Traverse Mountains

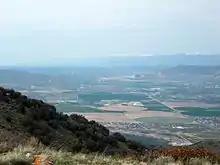
Looking north-northeast from the top of Lake Mountains, May 2009. Oquirrh Mountains at photo-left, Traverse Mountains at photo-right. Salt Lake City & Wasatch Range on horizon

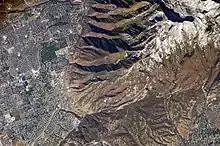
Northeast half of Traverse Mountains showing Hog Hollow and Fort Canyon, (Lone Mountain massif northeasterly; Photo North is rotated 45 Degrees, left; ISS photo; September 2005

The Traverse Mountains mark the boundary between the Salt Lake and Provo segments of the Wasatch Fault, and they are much faulted and locally involved in landslides. Lake Bonneville once covered Salt Lake and Utah Valleys, and shorelines and deposits from the ice age lake are now etched into the flanks of the Traverse Mountains.